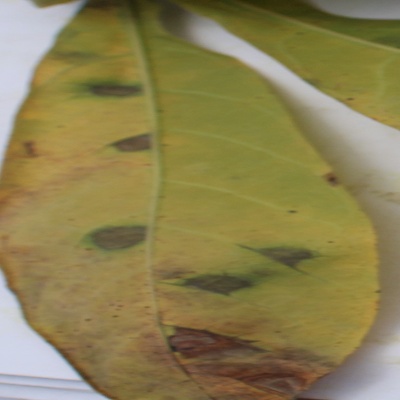
Crop: Cassava
Condition: brown spot